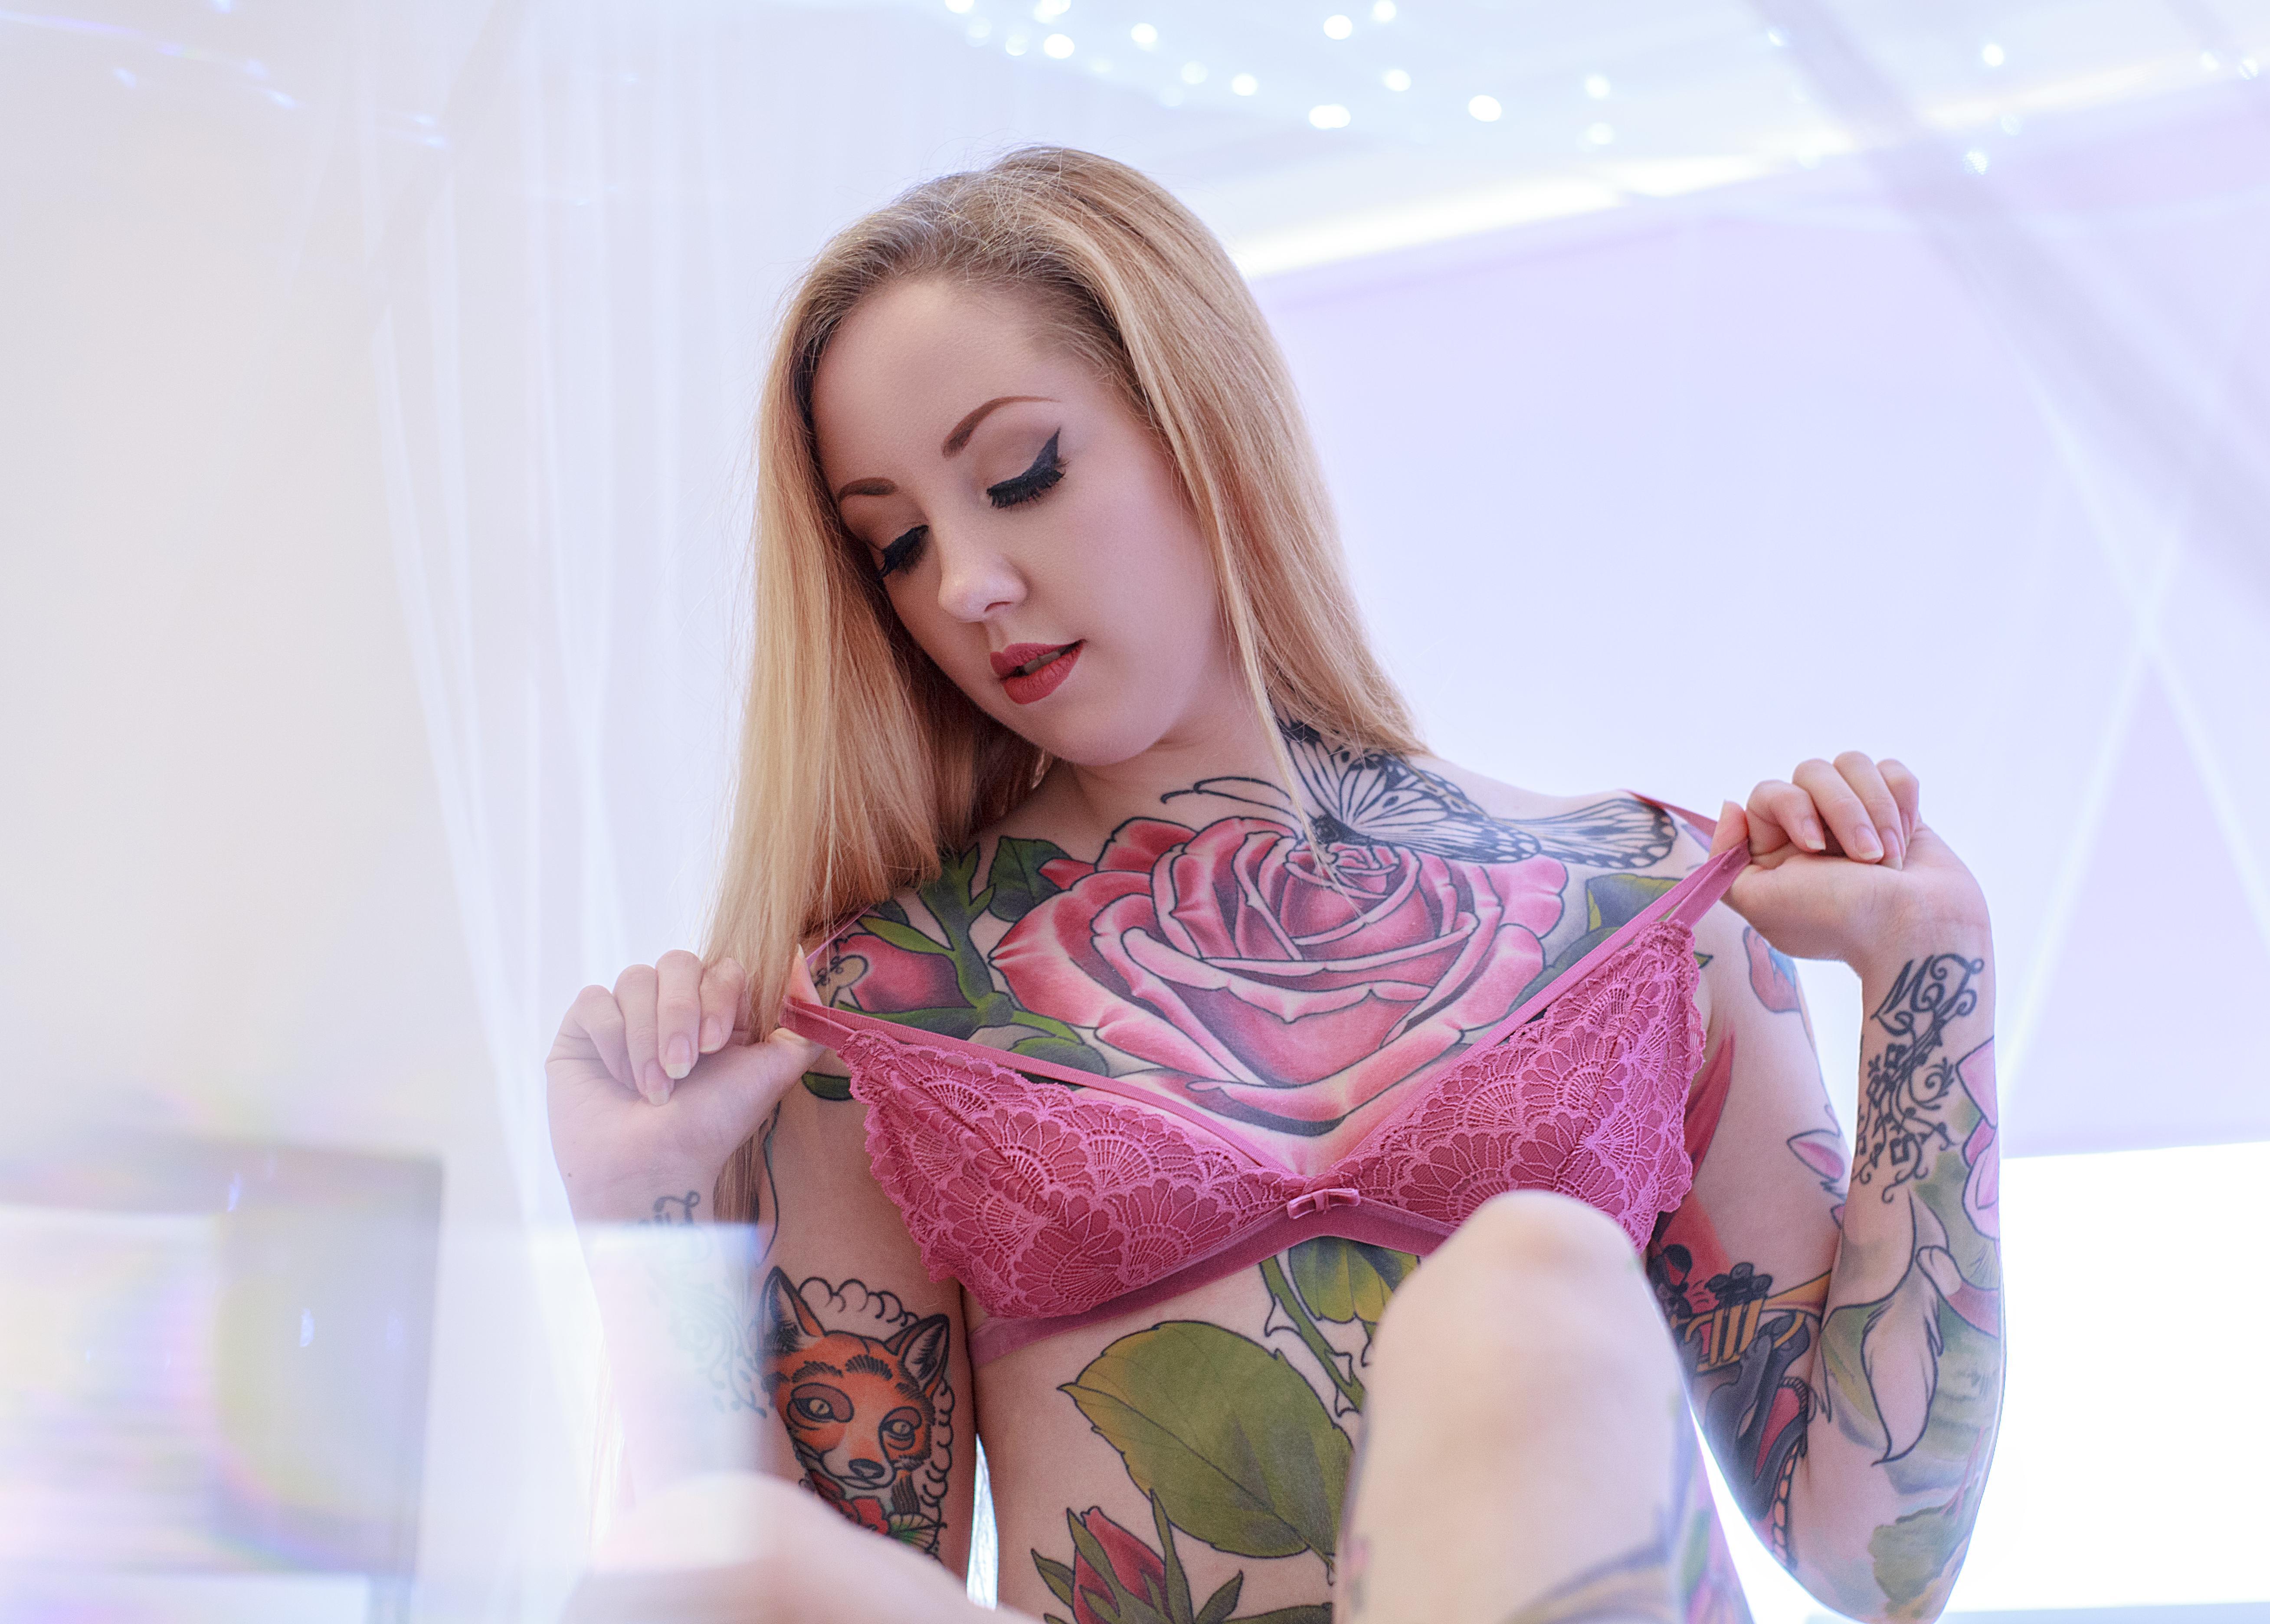
tattoo, person, people, girl, woman, hair, cute, clothing, pink, blond, arm, neck, shoulder, leg, footwear, long hair, sitting, muscle, magenta, t shirt, fashion accessory, plant, model, sleeve, scarf, thigh